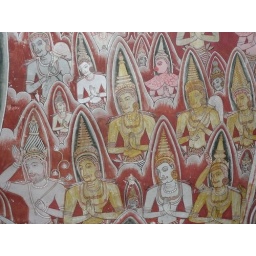
Paintings on the roof of the cave in the ancient Buddhist rock temples in Dambulla, Sri Lanka